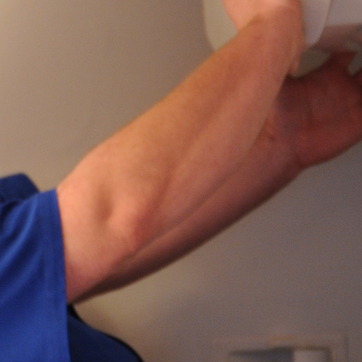
Material: skin